Ang Dalawang Mrs. Reyes

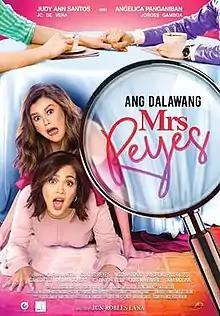
Theatrical poster

Ang Dalawang Mrs. Reyes is a 2018 Filipino comedy film directed by Jun Robles Lana from his written story and screenplay, with Elmer L. Gatchalian as the co-writer of the latter. The film stars Angelica Panganiban and Judy Ann Santos as a pair of devoted wives who find their husbands to be in a secret, gay relationship. It also stars Gladys Reyes, Carmi Martin, JC de Vera, and Joross Gamboa.